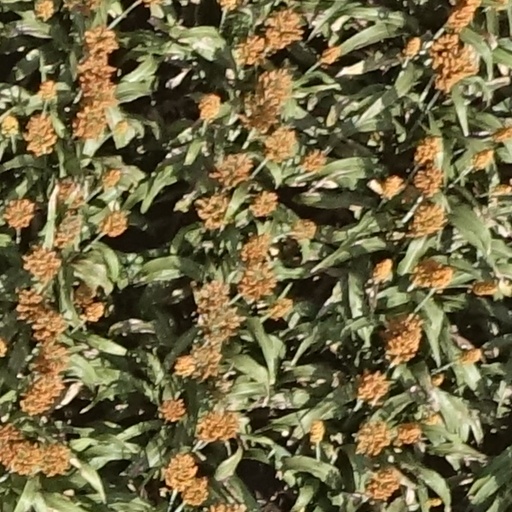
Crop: sorghum